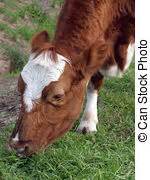
Label: mucca